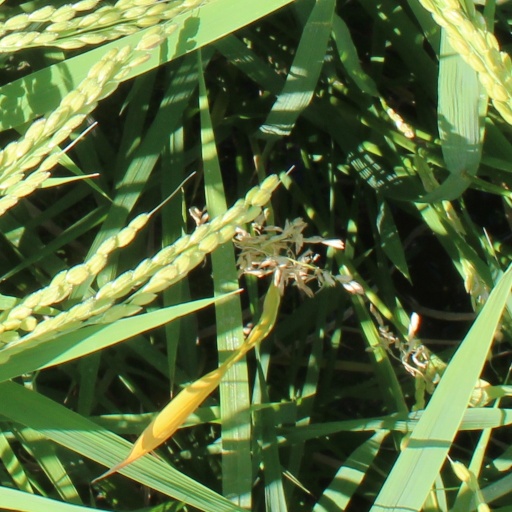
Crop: rice